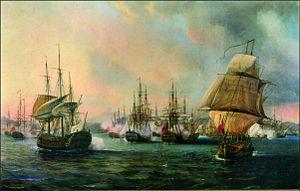
Bataille de Porto Praya, 16 avril 1781.
Justin-Bonaventure Morard de Galles, issu d'une famille noble du Dauphiné, né à Goncelin le 30 mars 1741 et mort à Guéret le 23 juillet 1809, est un amiral français.
L’Artésien est un navire de guerre français en service de 1765 à 1785. C'est un vaisseau de ligne de troisième rang portant 64 canons sur deux ponts. Il est lancé dans la période de sursaut patriotique qui suit les défaites de la guerre de Sept Ans. Il sert au combat pendant la guerre d'Indépendance américaine dans les eaux européennes, dans les Antilles et aux Indes.